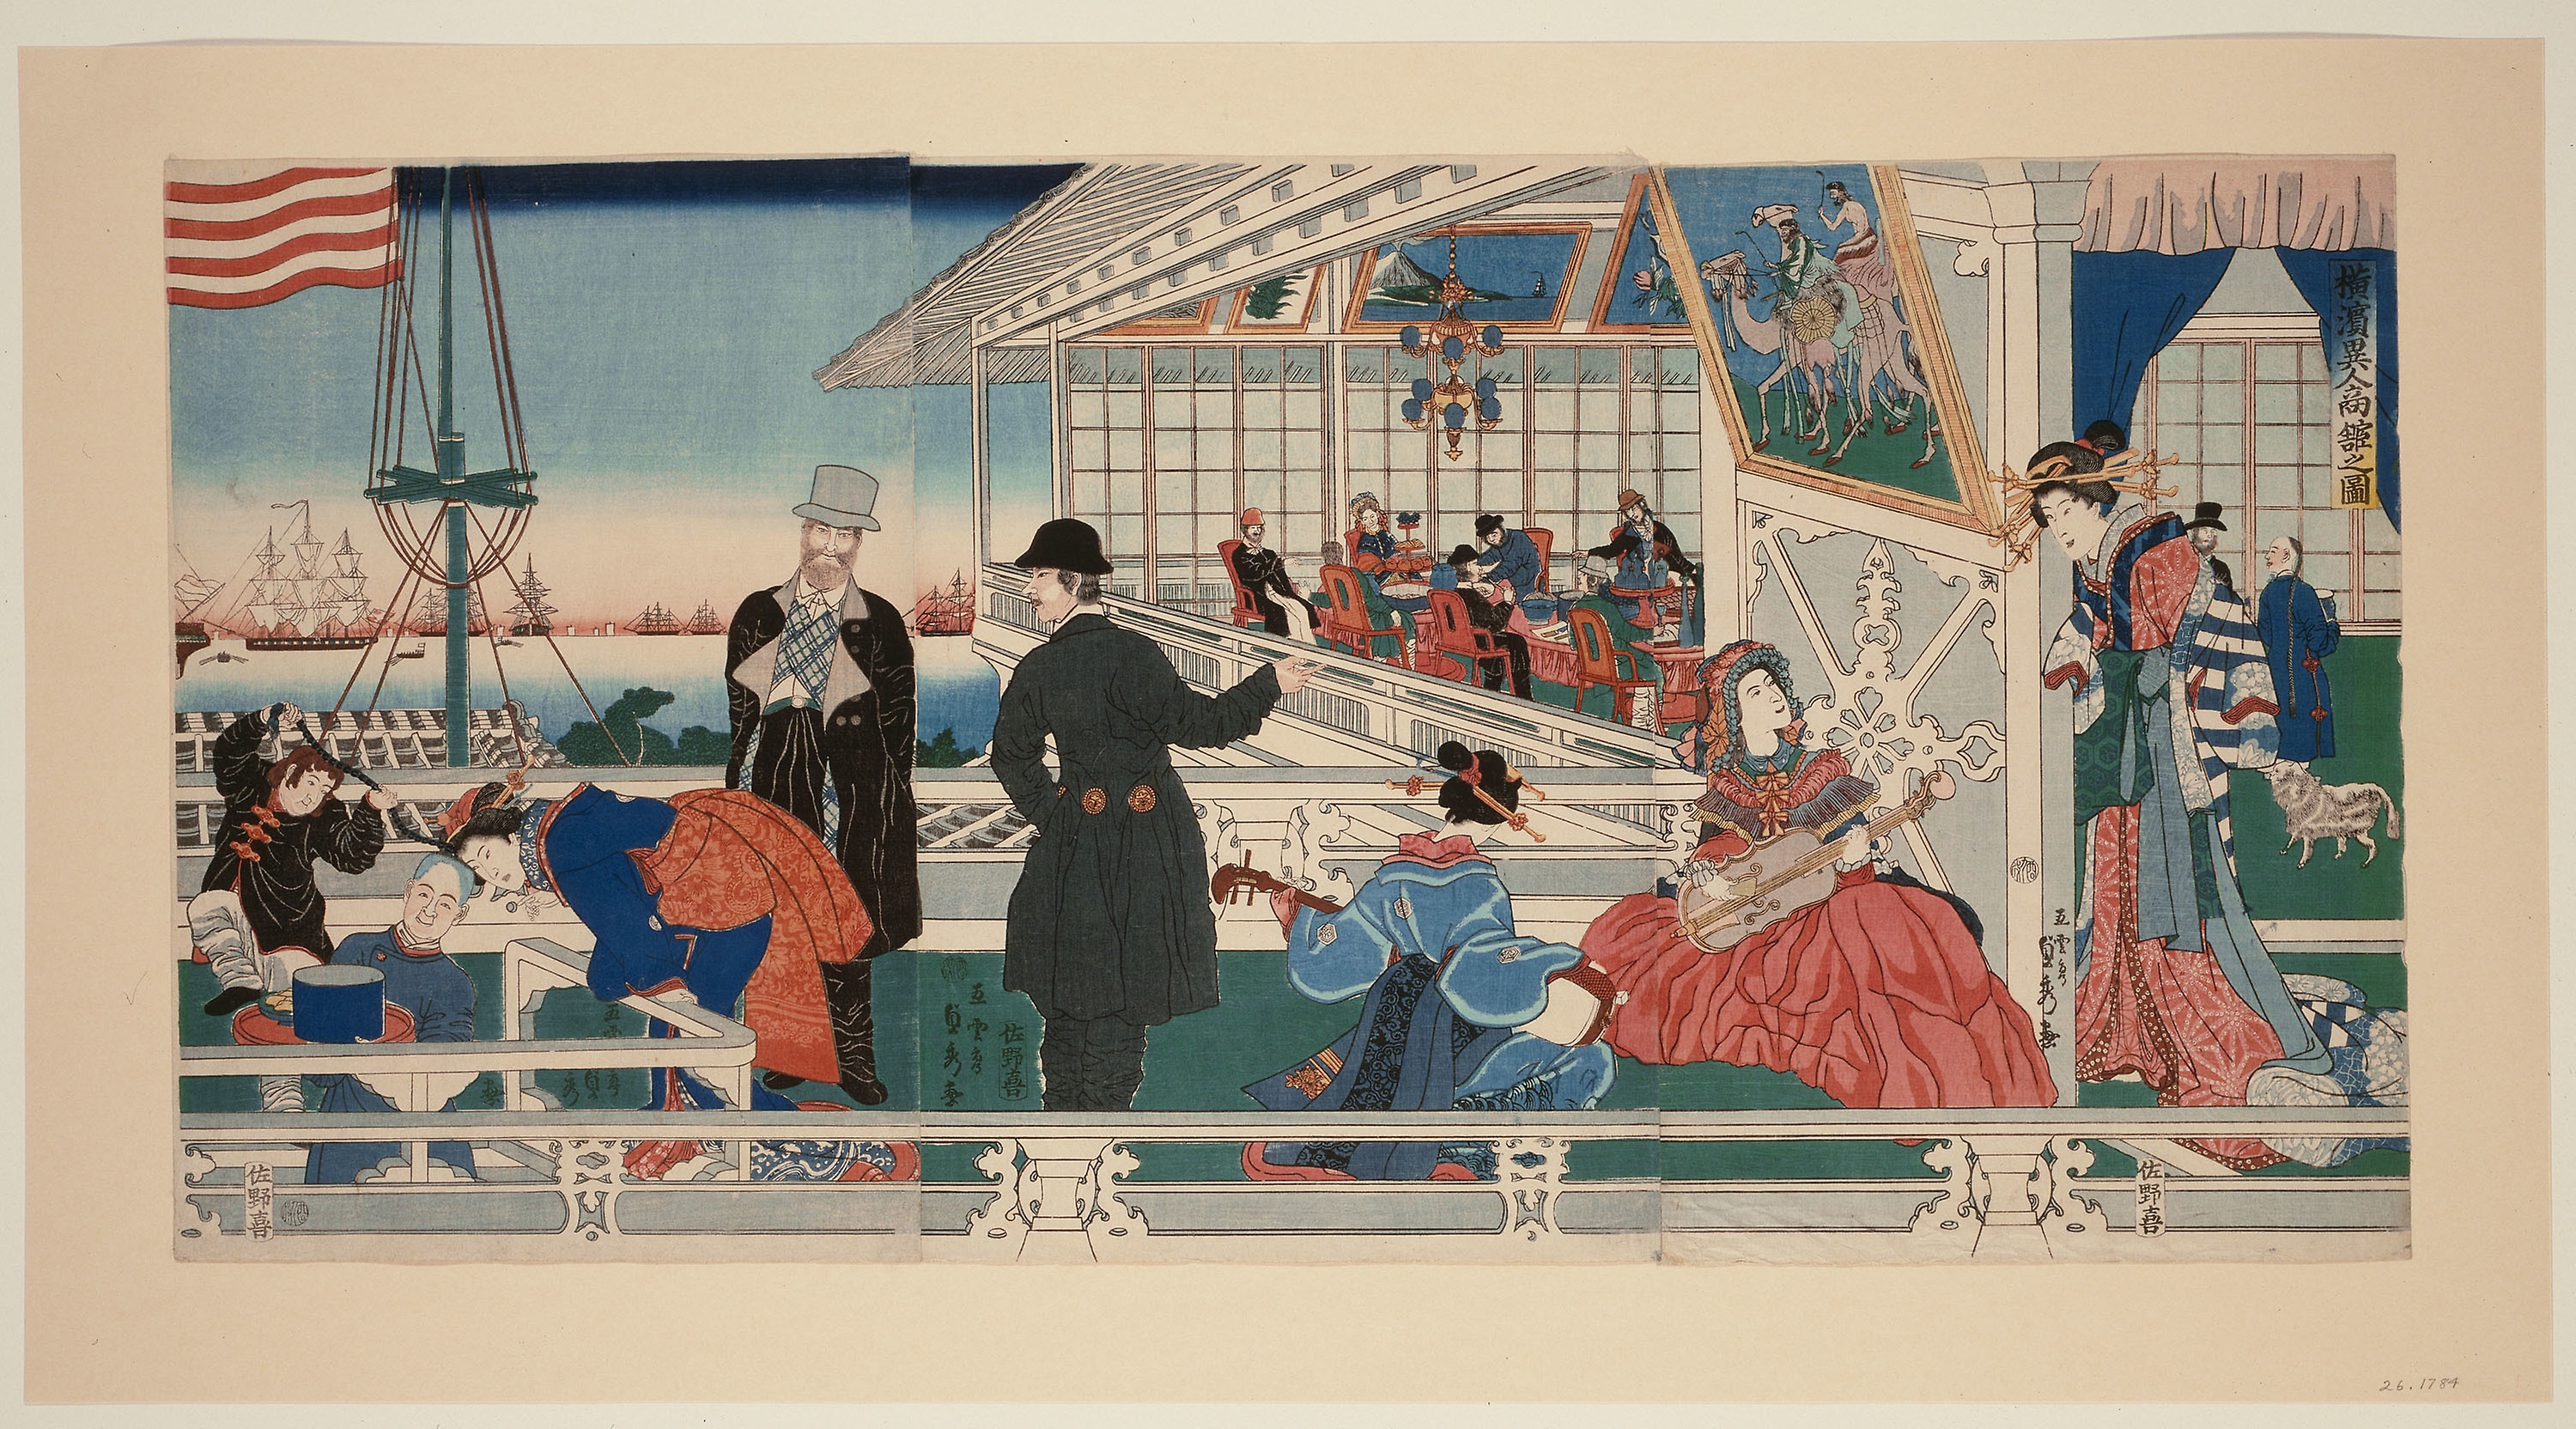
art, mural, poster, artwork, recreation, painting, illustration